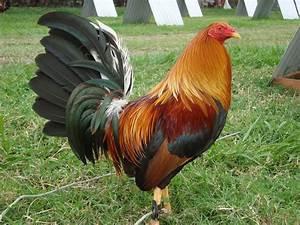
chicken